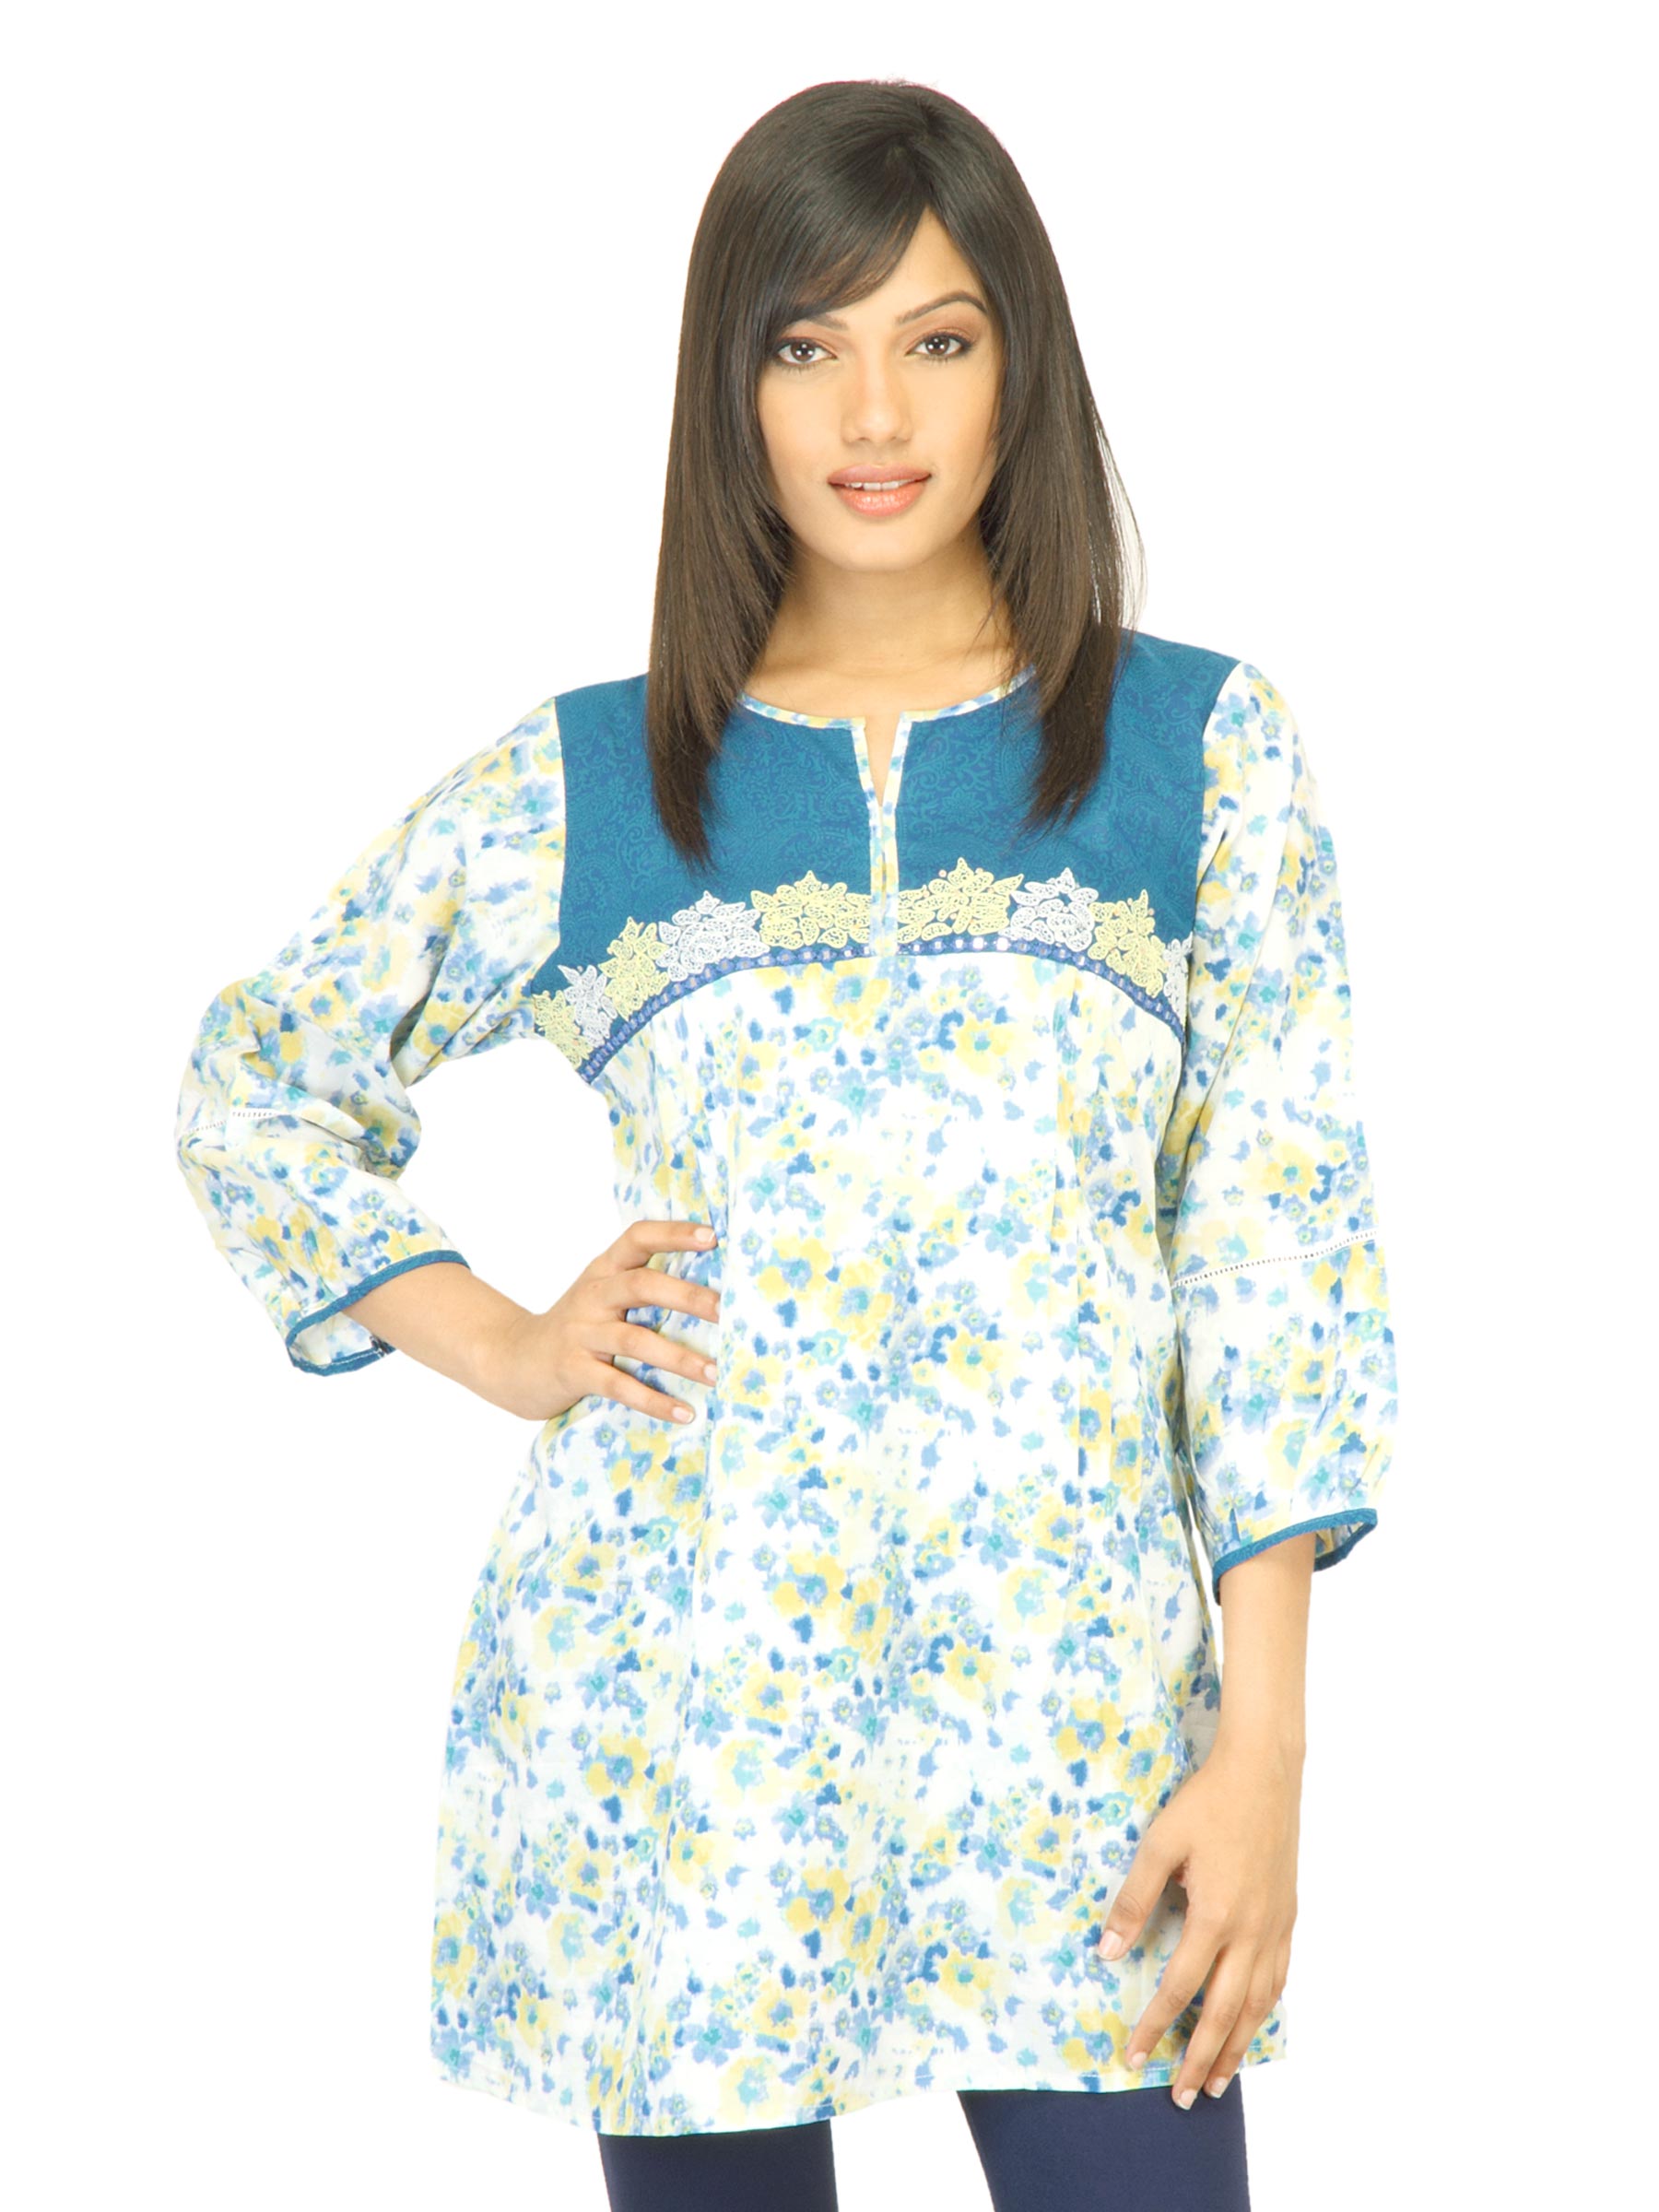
Aneri Women Anshu Blue Kurta
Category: Apparel / Topwear / Kurtas
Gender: Women
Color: Blue
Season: Fall 2011
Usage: Ethnic